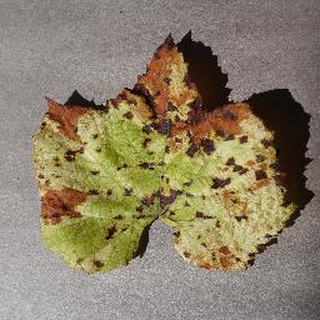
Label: grape_leaf_blight